John Mackintosh (luthier)

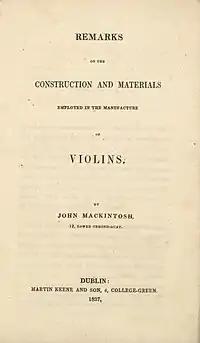
Front cover of Mackintosh's 1837 publication on violin making

In 1837, Mackintosh published a short book on violin making titled "Remarks on the Construction and Materials Employed in the Manufacture of Violins". In the book, he deals with the topics of wood, tone, bridge and sound post, and the Cremonese school. In particular, he stresses the importance of choosing good quality, mature timber with pores of a certain size and formation that have been dried and cleaed through a natural process. Furthermore, he states that age is not necessary to produce a good instrument and that violins as good as those of the Cremonese school can be achieved by contemporary makers with the correct approach. Mackintosh continued to work at Lower Ormond Quay until his death in 1841. John Dilworth suggests that he worked in Dublin up until 1839, and died in Dovecotland, Perthshire, Scotland in 1850. This is consistent with accounts from other experts that have said that he moved back to Scotland in 1840 to become a recluse. Whereas Boydell suggests that he died in Dublin in 1840 However, there is evidence of Mackintosh residing at Lower Ormond Quay until at least 1841 in the Post Office Directory. If he did in fact return to Scotland after retiring, this would support the theory that he was originally Scottish. His son Robert continued to live at 12 Lower Ormond Quay up until at least 1842.